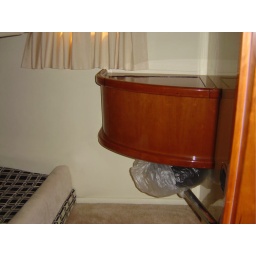
computer desk in aft cabin